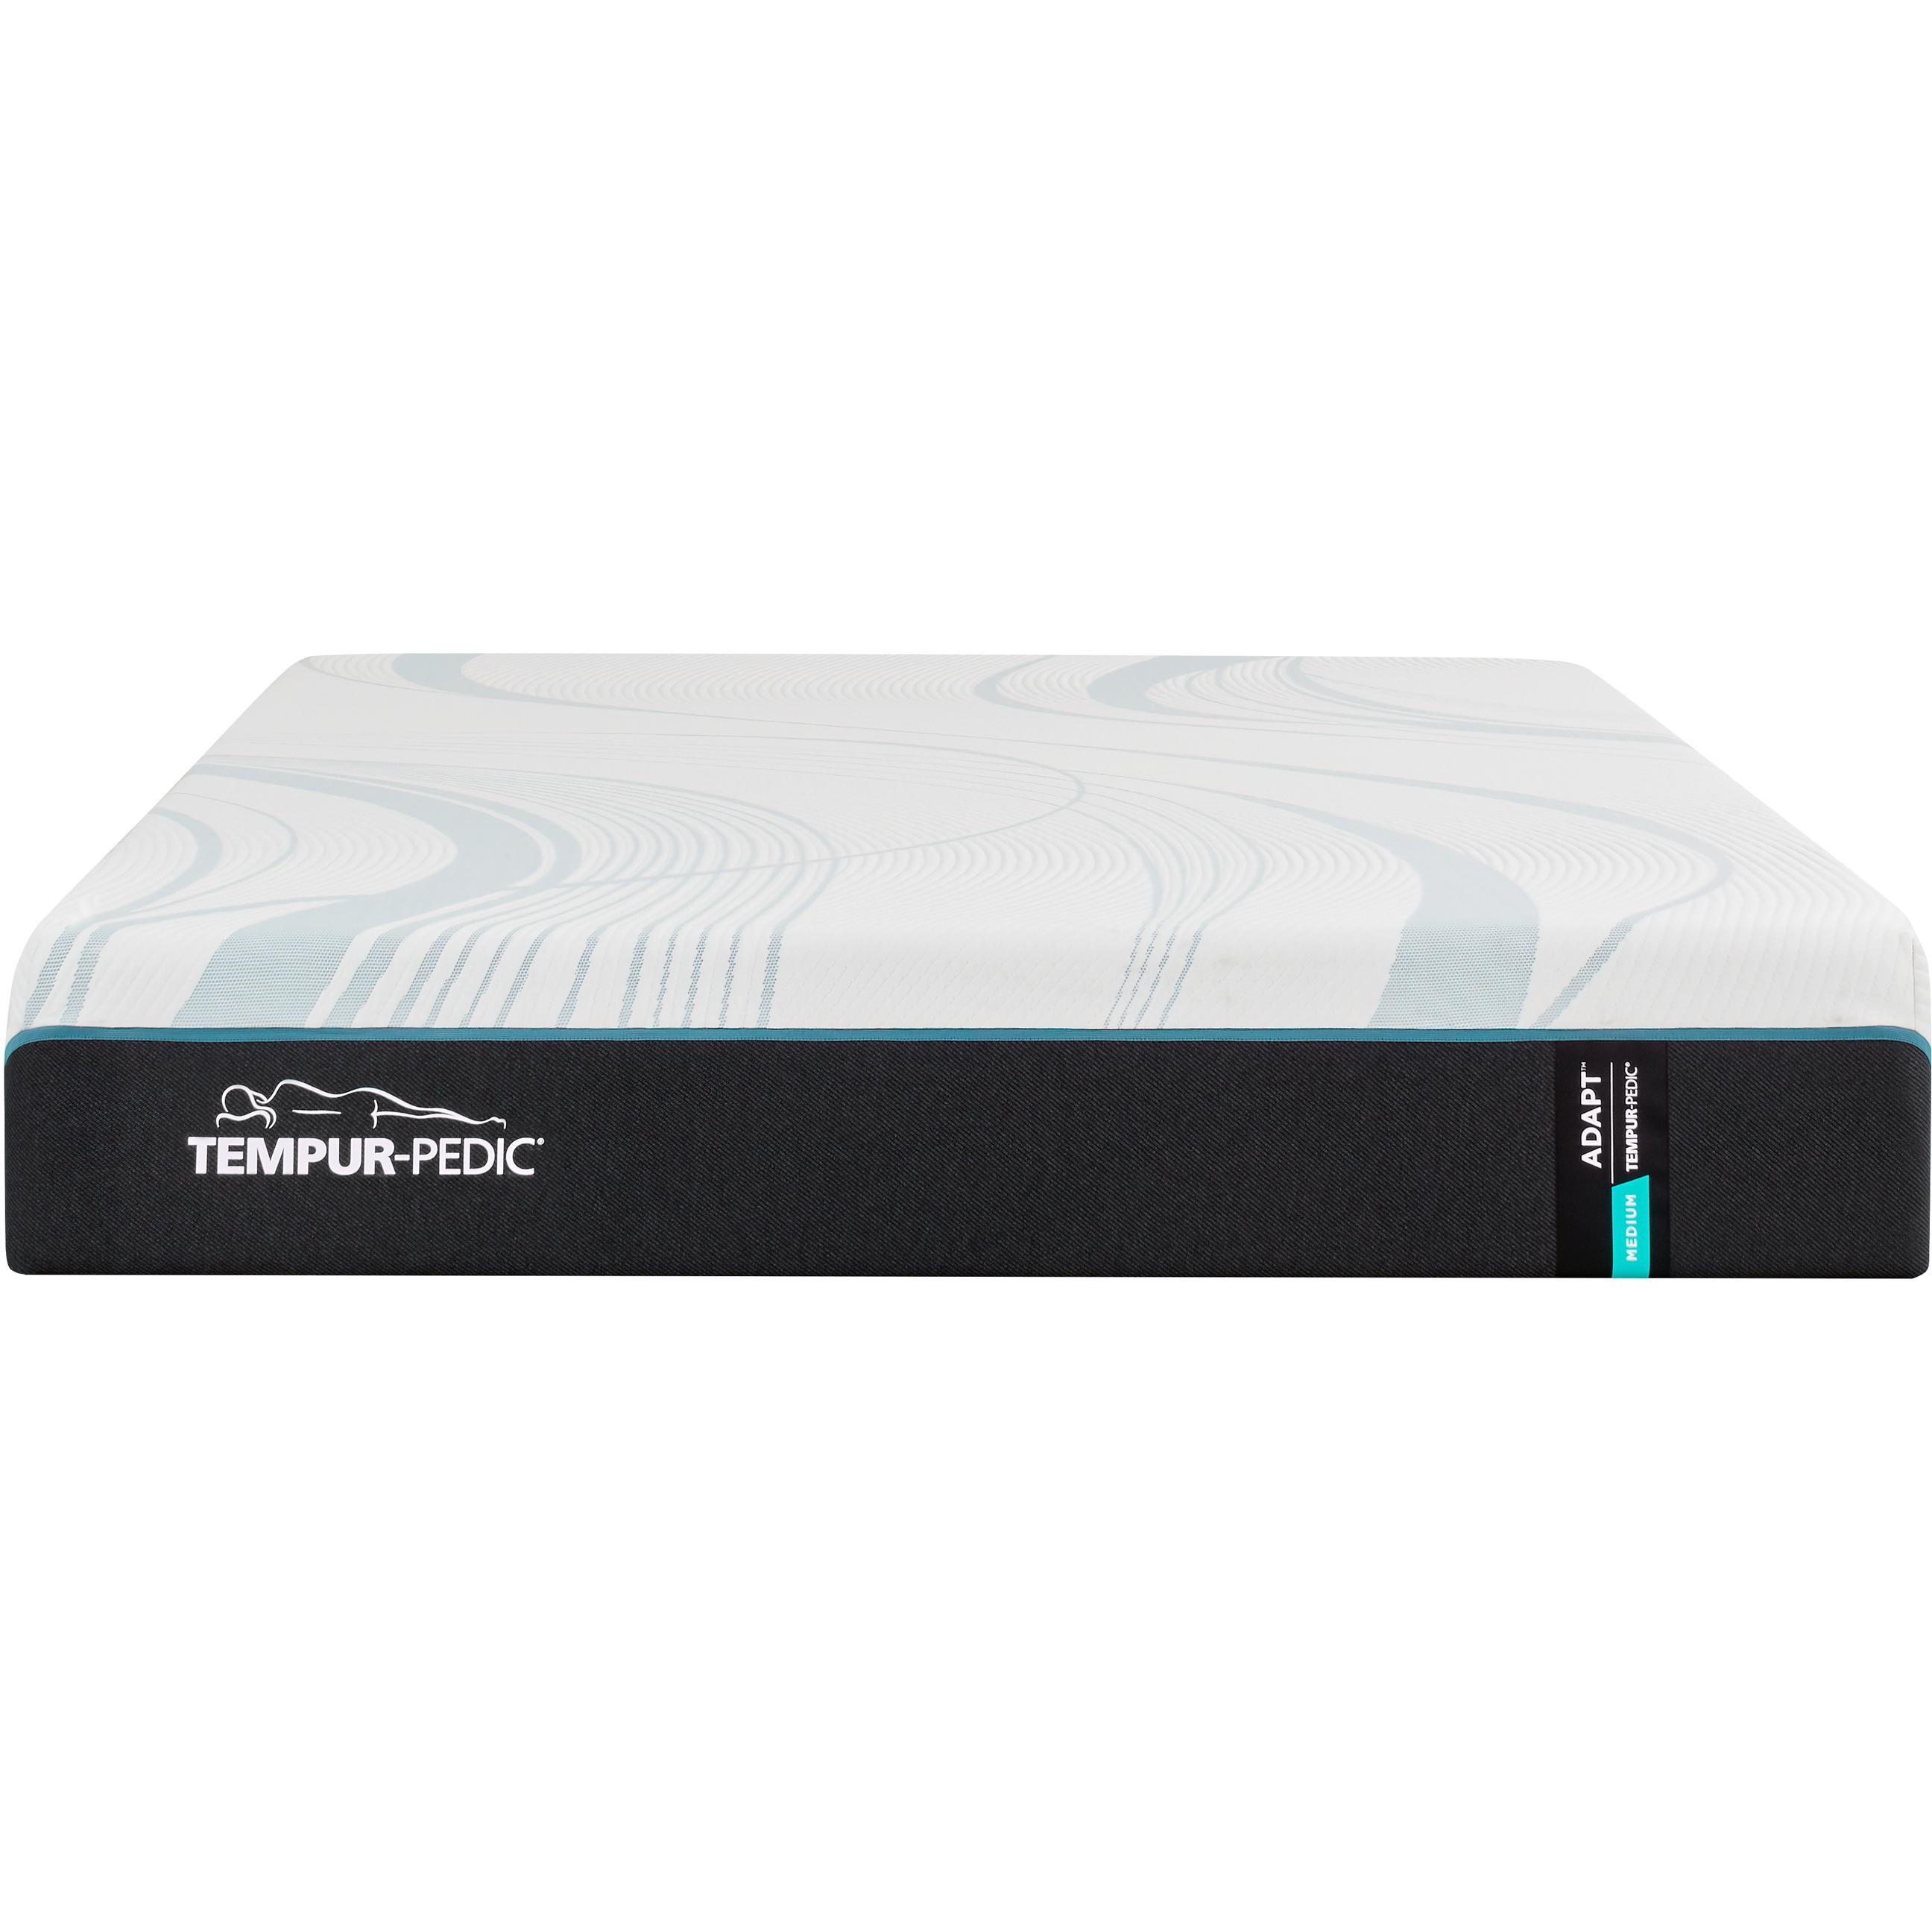
Tempur-Pedic Tempur-Adapt® Medium Mattress (King)
Brand: Tempur-pedic
The TEMPUR-Adapt® series features the latest advancements in the one-of-a-kind, infinitely adaptable, and body-conforming TEMPUR-Material™. It’s designed for exceptional support and pressure relief to reduce aches and pains, so you get your best night’s sleep—every night. The revolutionary TEMPUR-Material™ also delivers renowned motion cancellation to help minimize disruptions caused by movement from partners, pets, or kids.
Category: Furniture > Beds & Accessories > Mattresses > Memory Foam Mattresses